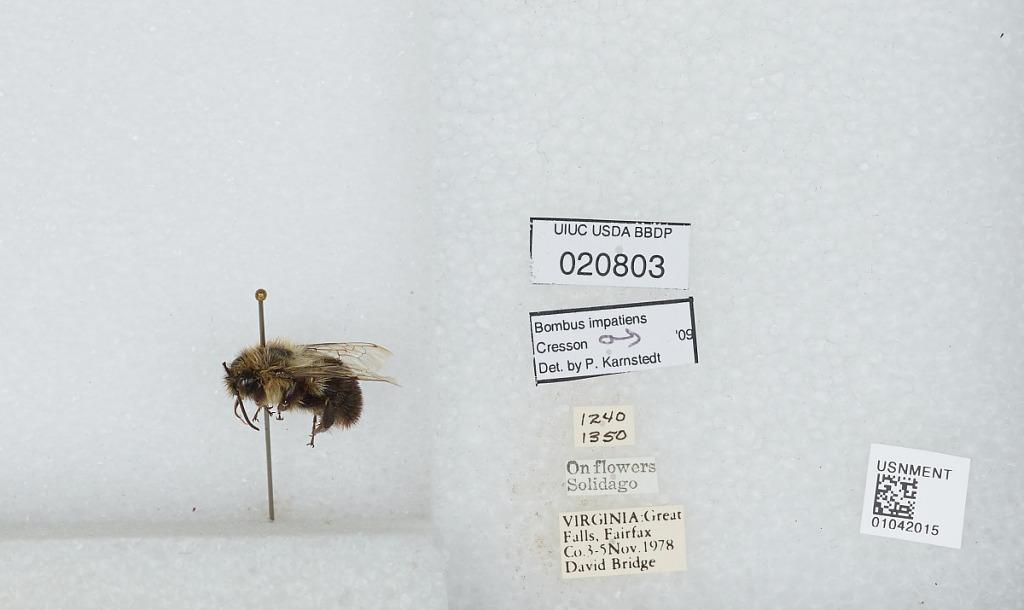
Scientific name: Bombus sp.
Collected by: D. Bridge
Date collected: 1978-11-3
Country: United States
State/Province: Virginia
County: Fairfax
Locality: Great Falls
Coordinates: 38.9969, -77.2547
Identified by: Karnstedt, P.